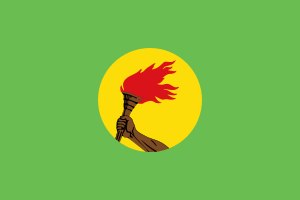
Demokratiske Republik Congos flag
Zaïres flag (1971-1997)
Demokratiske Republik Congos flag blev taget i brug 18. februar 2006. Landets nye grundlov fastsatte at man skulle gå tilbage til et flag som mindede om flaget, som blev brugt fra 1963 til 1971, med en noget anden blå farve, som repræsenterer fred.